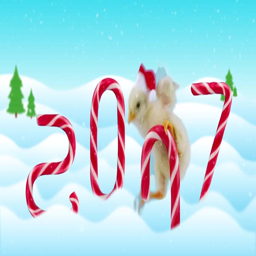
new years day card with symbol of the calendar , new born cute rooster sitting on the candy cane and then falls in to snow , winter background and snowfall